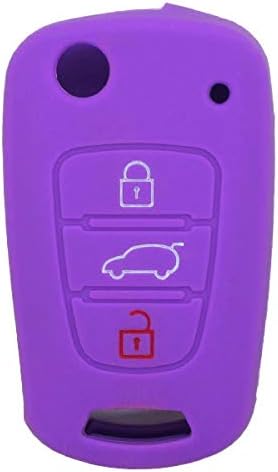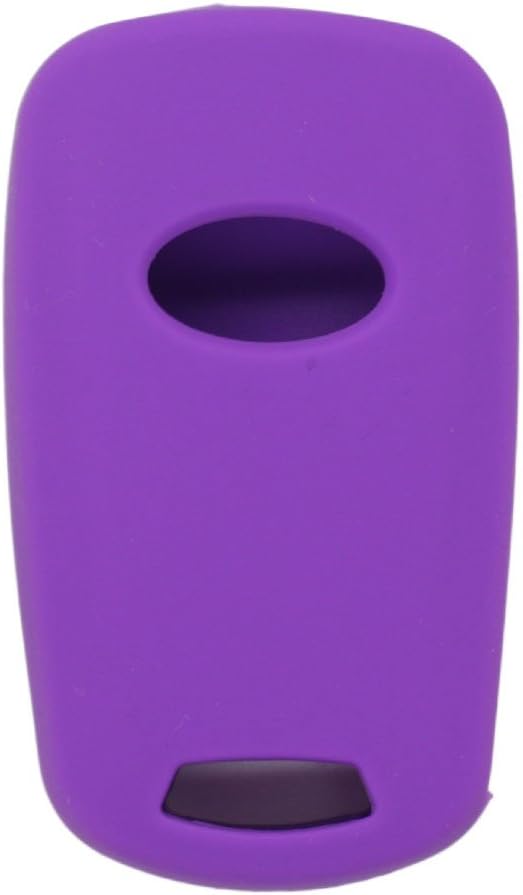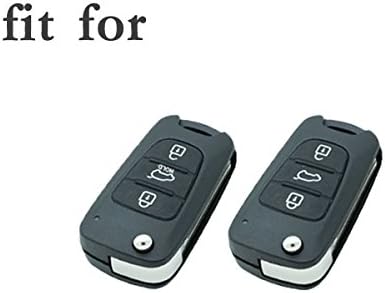
SEGADEN Silicone Cover Protector Case Holder Skin Jacket Compatible with HYUNDAI KIA 3 Button Flip Remote Key Fob CV9100 Deep Purple
Category: Automotive
This cover uses high quality silicone to protect your remote case, bring you a great touch and feel, add the color and style to personalize the case. Features High quality food level and eco friendly silicone, odorless and no toxic;Scratch protect and bring you a comfortable touch;No distortion, No fade and No problem under extreme temperatures;Colorful choices;Easy installation and cleaning by water;Excellent environmental adaptability, normal use from -76°F to 464°F (-60°C to 240°C);Durable, long service life up to 10 more years.Silicone Cover Protector Case Holder Skin Jacket Compatible with HYUNDAI KIA 3 Button Flip Remote Key Fob Adapted car model reference i20i30K2K3PicantoRioRondoSeedSoulSportageAnd other model with the same shape and buttons...Please refer to our last picture for the compatible key shape.
Features: Other colors (Black, Deep Blue, Deep Purple, Gray, Light Blue, Light Green, Orange, Pink, Red, Rose, White) | High quality food level and eco friendly silicone, odorless and no toxic | Scratch protect and bring you a comfortable touch | No distortion, No fade and No problem under extreme temperatures; Easy installation and cleaning by water | See product description for a list of compatible vehicles